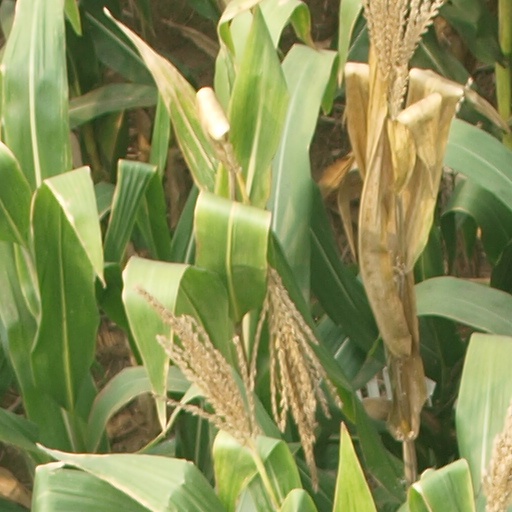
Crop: maize; corn